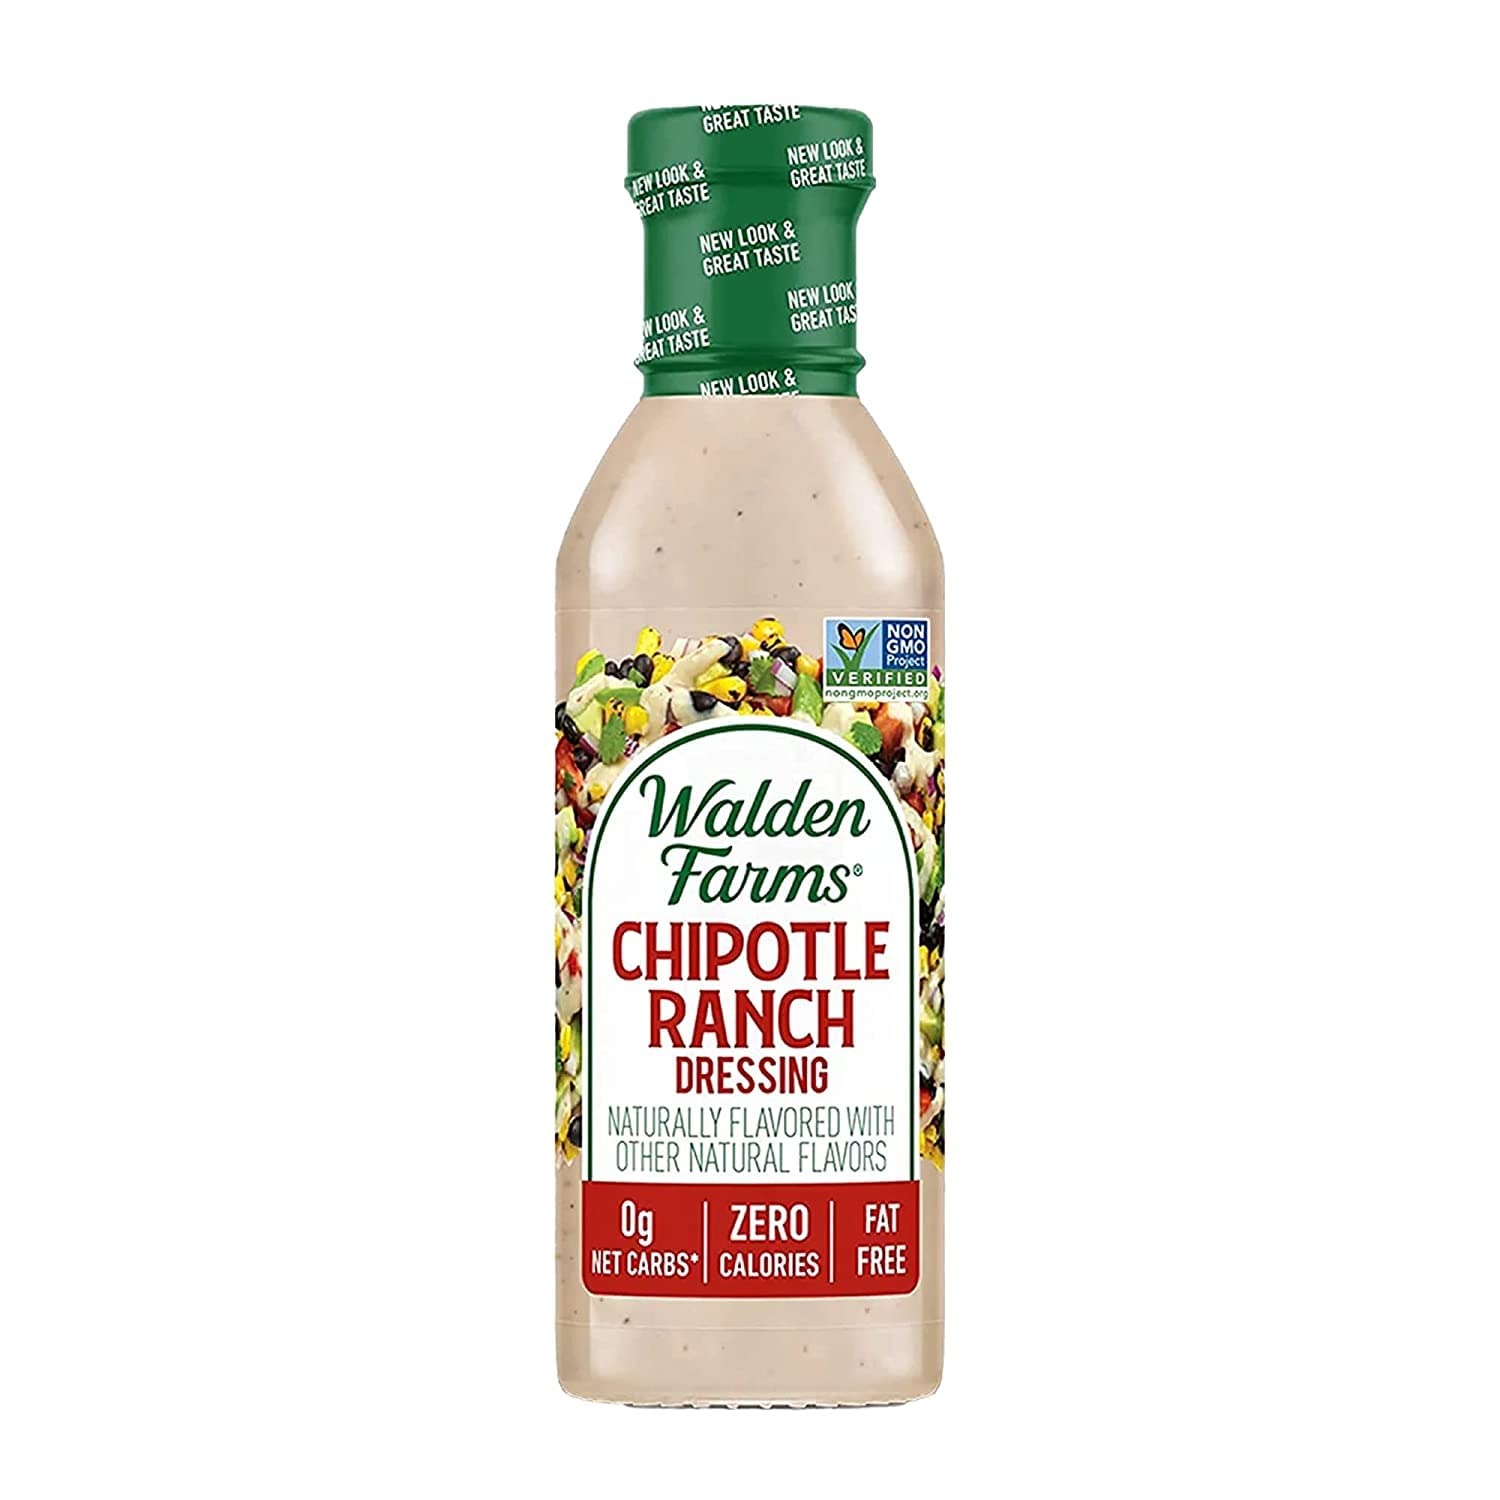
Item Name: Walden Farms Chipotle Ranch Salad Dressing 12 Oz(Pack of 1)
Value: 1.0
Unit: Count

Price: 4.64